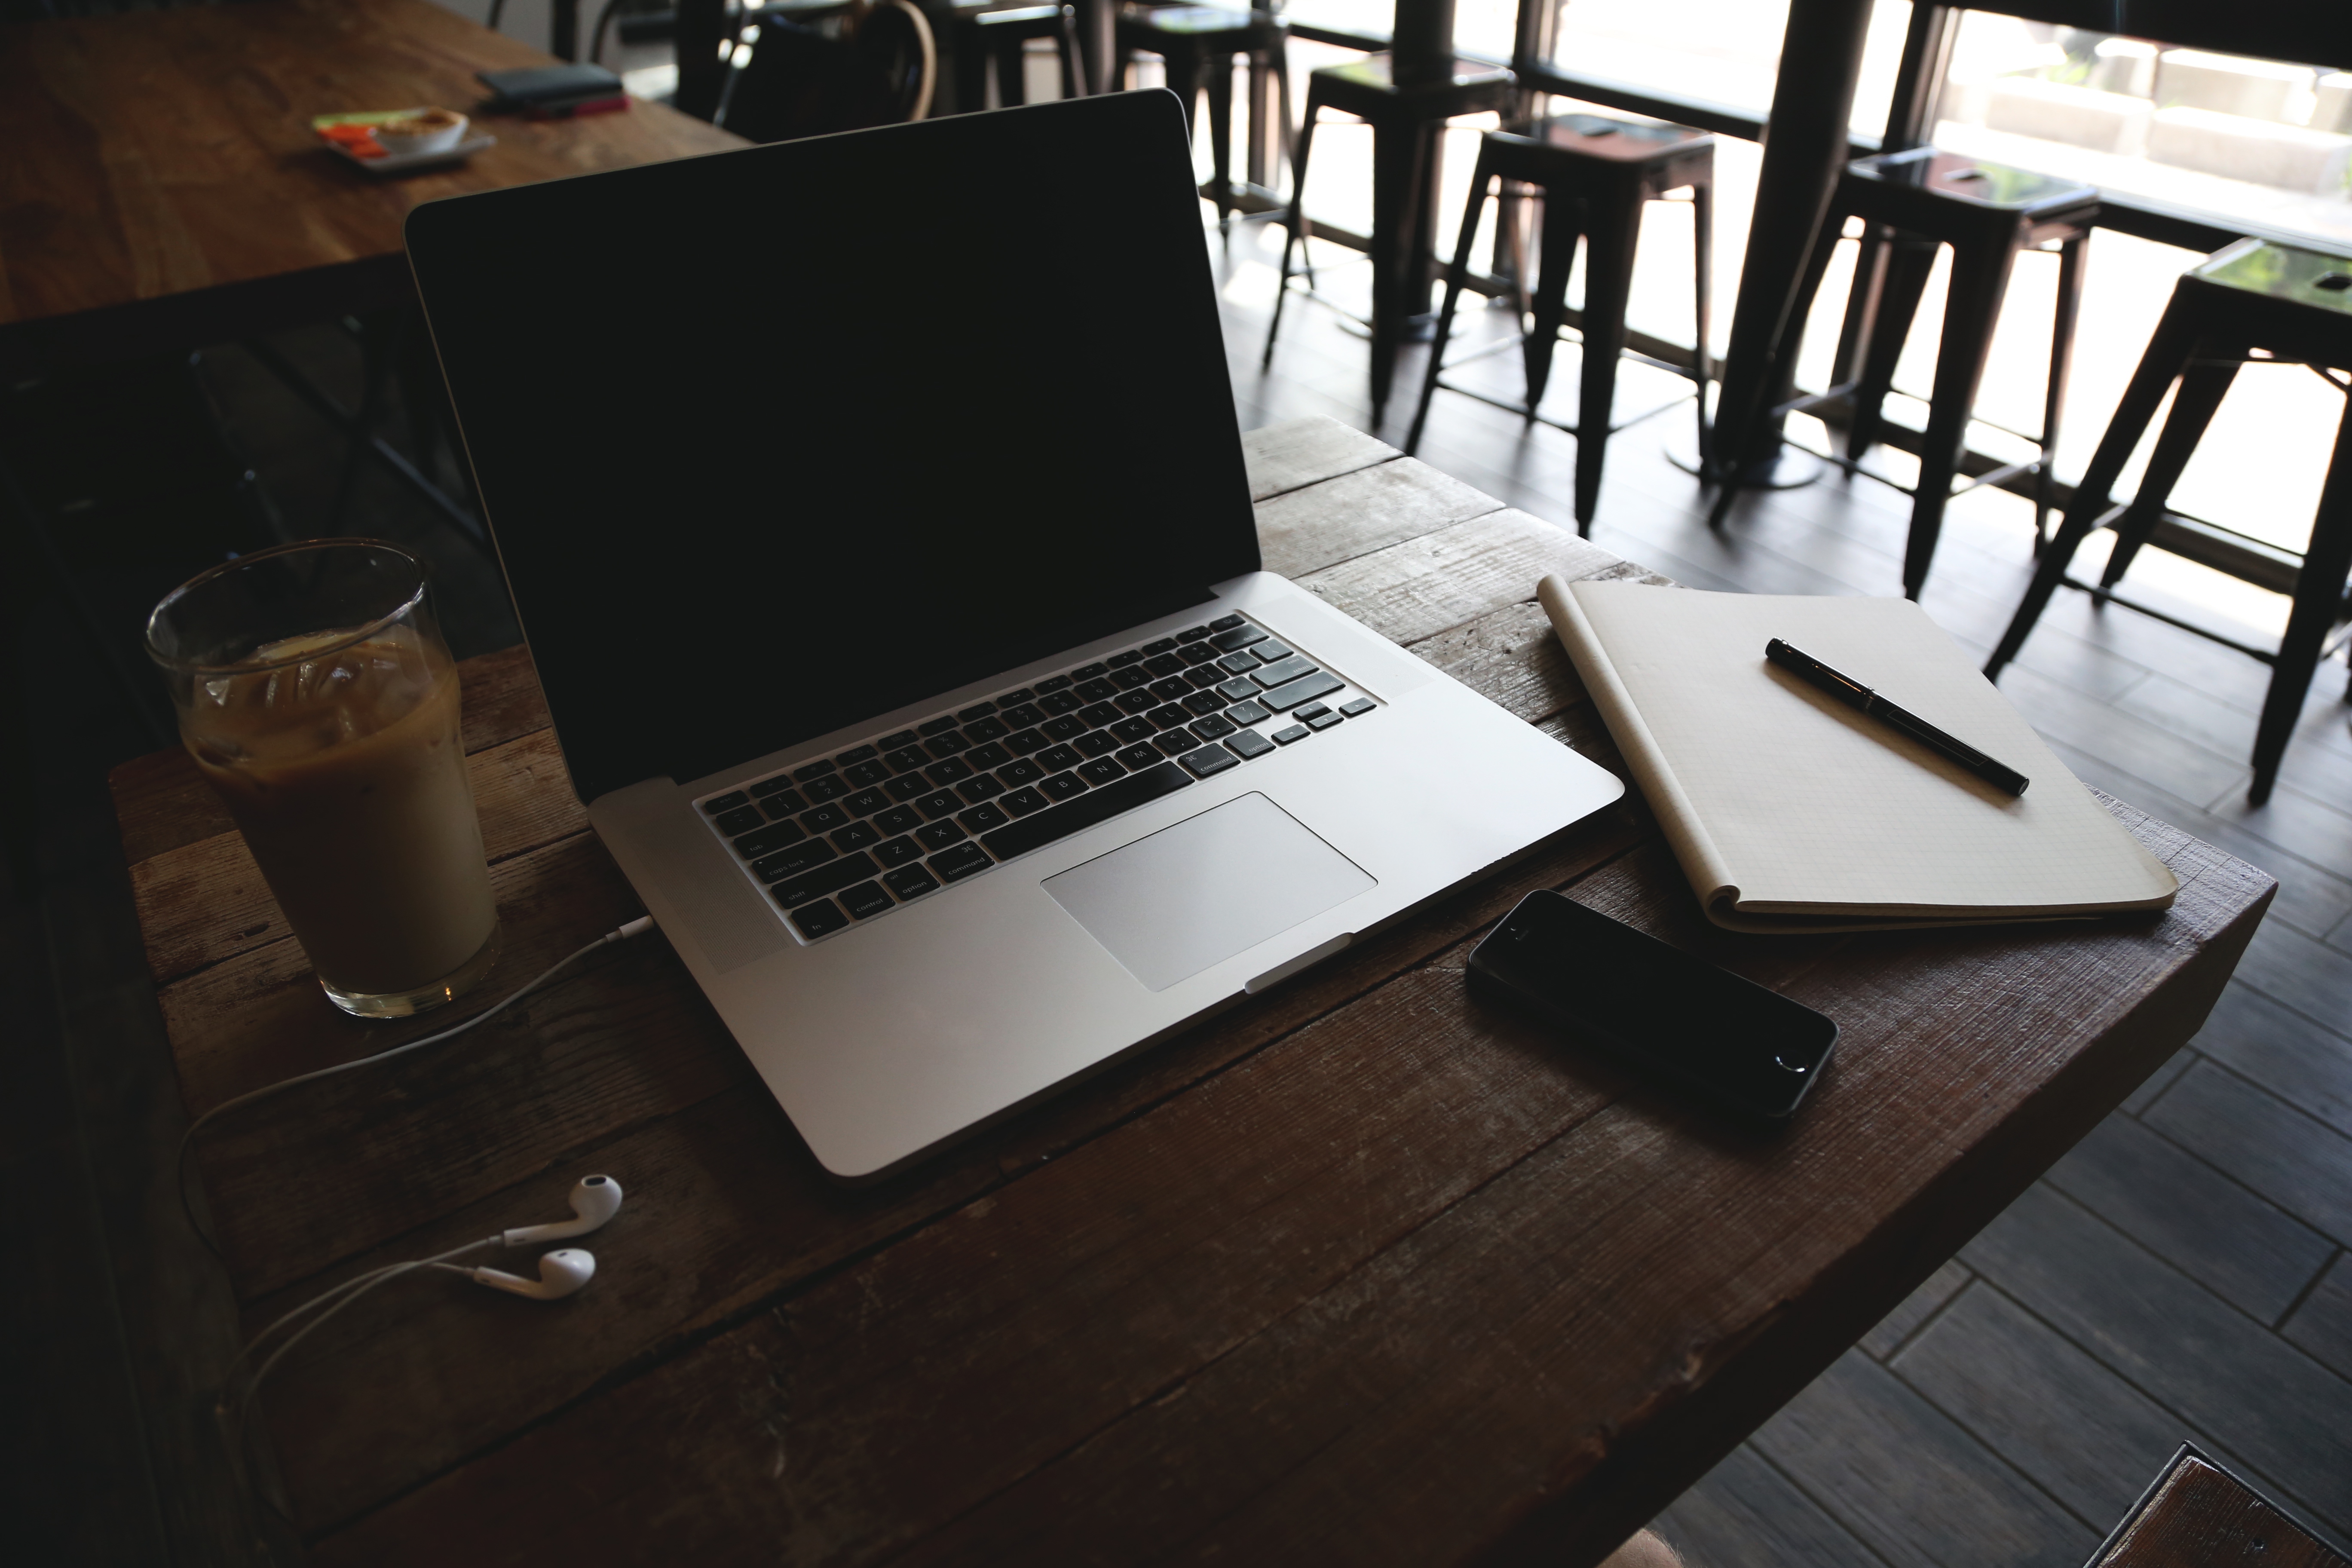
laptop, desk, furniture, table, technology, electronic device, wood, hardwood, room, computer desk, interior design, flooring, floor, computer keyboard, netbook, personal computer